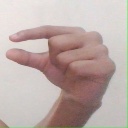
अक्षर: ग